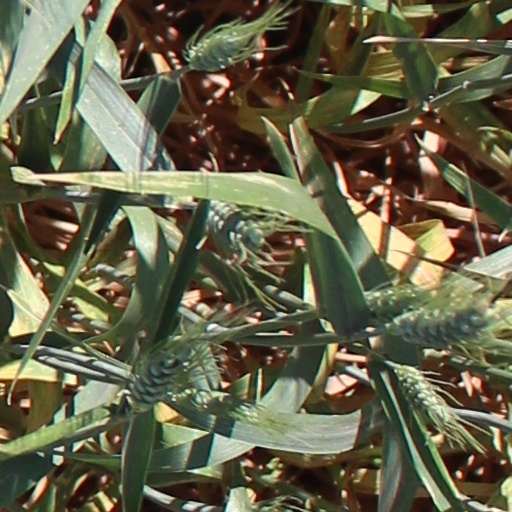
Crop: wheat